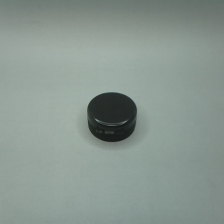
Color: black
Cap type: flip-top cap